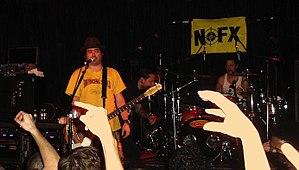
NOFX est un groupe de punk rock américain, originaire de Los Angeles, en Californie. Il est formé en 1983 par Fat Mike, Erik Sandin et Eric Melvin à Los Angeles. NOFX est qualifié par la presse alternative de « le groupe le plus drôle du rock and roll ». NOFX s'inspire de groupes de punk américains tels que Ramones, Misfits, Bad Religion et Rich Kids on LSD.